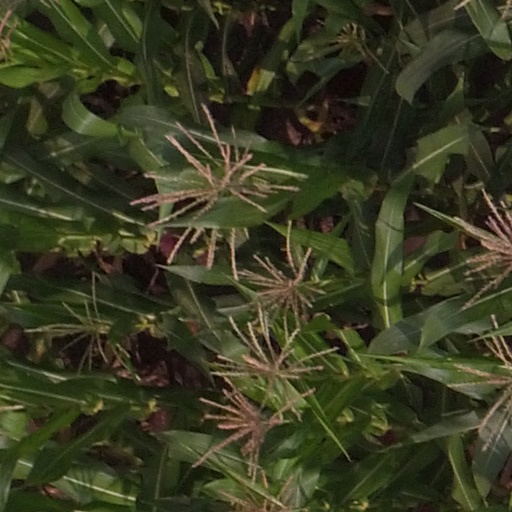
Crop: maize; corn